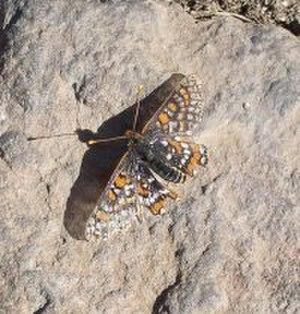
Euphydryas editha est un lépidoptère appartenant à la famille des Nymphalidae, à la sous-famille des Nymphalinae et au genre Euphydryas présent dans l'ouest de l'Amérique du Nord.